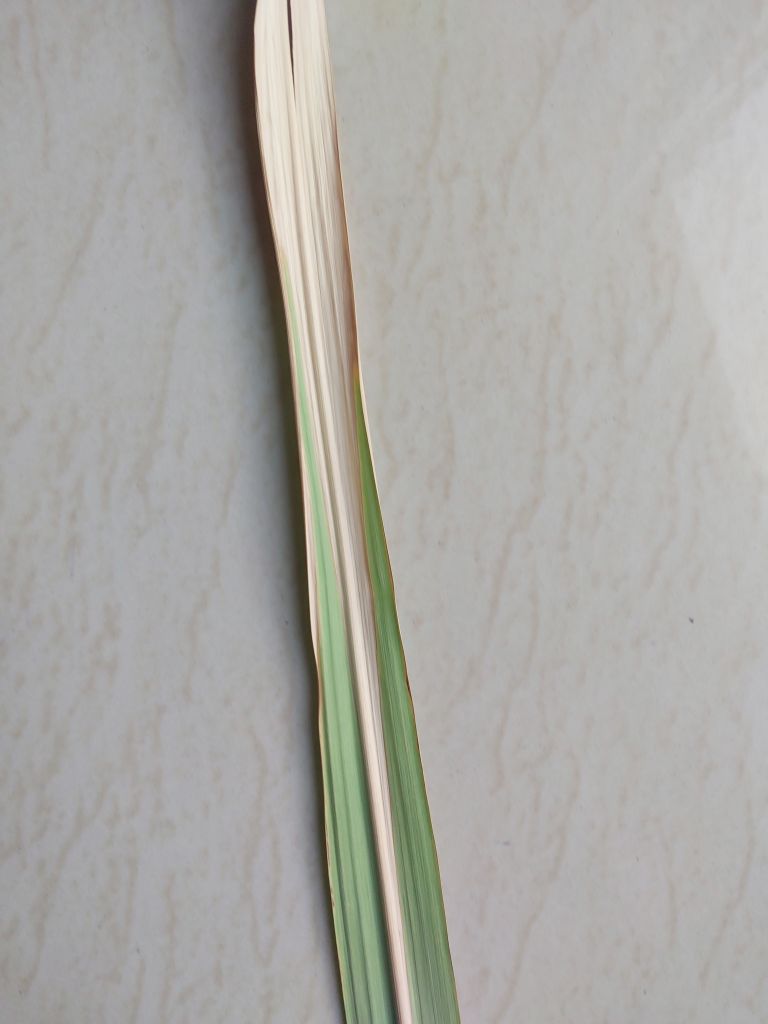
Label: Banded Chlorosis